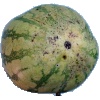
Label: watermelon